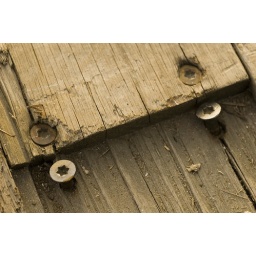
Debris and ancient trucks around the old Oakland train station - currently awaiting magical transformation into yuppie lofts.